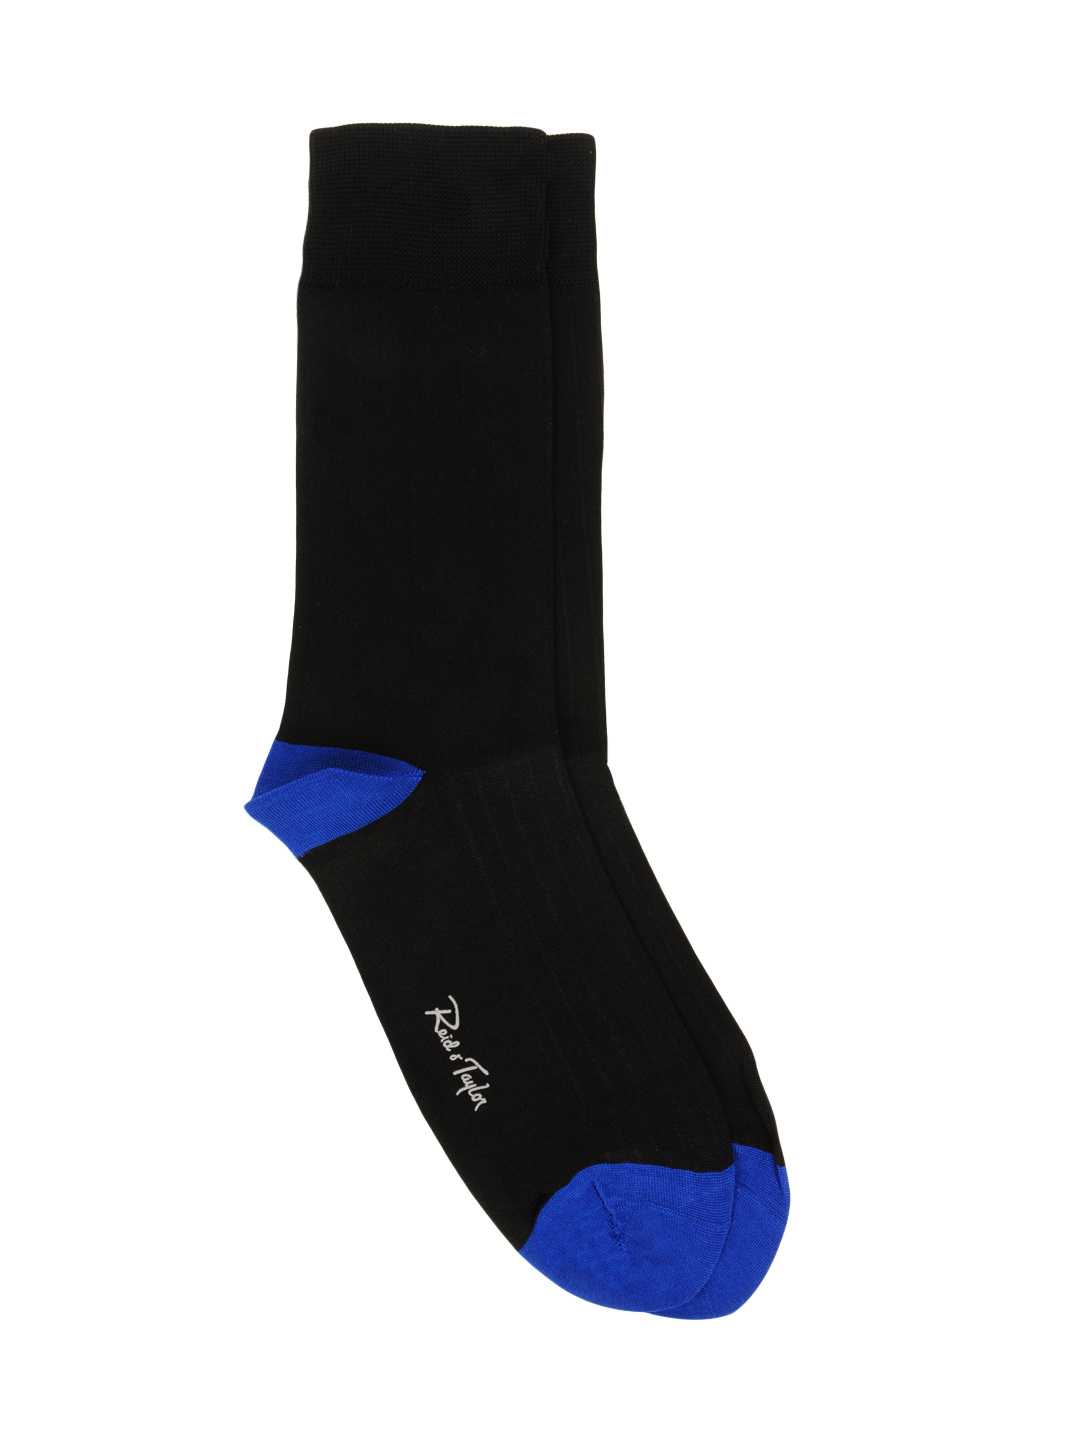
Reid & Taylor Men Black Socks
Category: Accessories / Socks / Socks
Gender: Men
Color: Black
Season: Summer 2016
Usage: Casual